Shri Mahaveer Ji temple

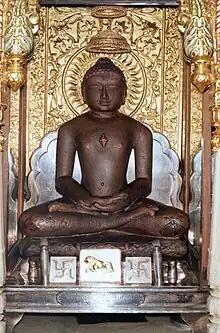
The famous idol of Mahavira at Shri Mahavirji

The main temple contains the statue of the lord Mahavira and along with idols of other Tirthankaras. The 'Mulnayak pratima' (main statue) is nearly high and is carved out of sandstone. In this statue lord Mahavira is sitting in padmasana posture.